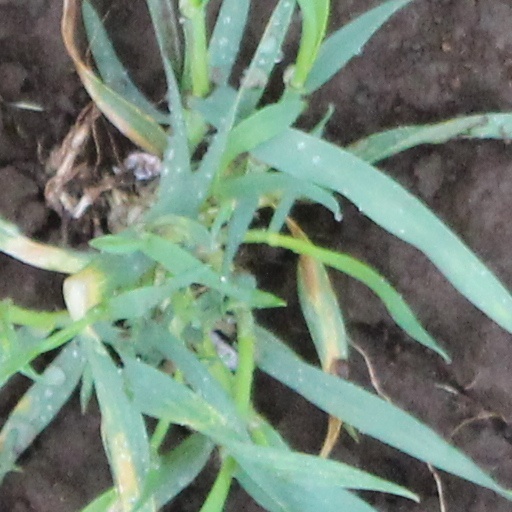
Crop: wheat